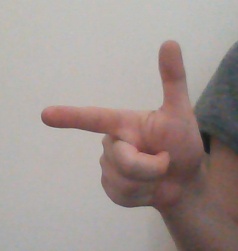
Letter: yaa